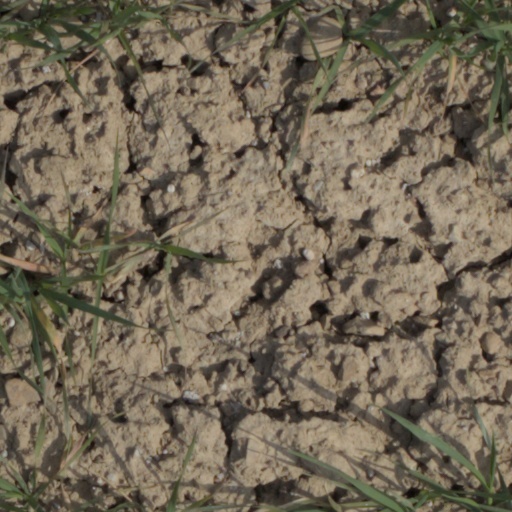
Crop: wheat